L'Aiguillon-sur-Mer

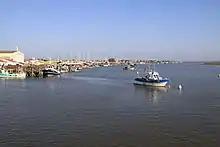
The port of Aiguillon-sur-Mer, located in the estuary of the Lay River

The river Lay forms all of the commune's northwestern border, then flows into the Atlantic Ocean, which forms all of its western border.